Specific activity

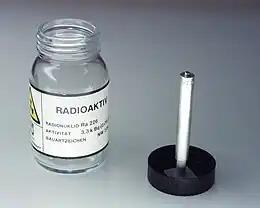
Ra 226 radiation source. Activity 3300 Bq (3.3 kBq)

Specific activity (symbol "a") is the activity per unit mass of a radionuclide and is a physical property of that radionuclide.